Dental restoration

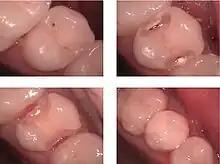
Dental restoration using composite bonding

Dental composites, commonly described to patients as "tooth-colored fillings", are a group of restorative materials used in dentistry. They can be used in direct restorations to fill in the cavities created by dental caries and trauma, minor buildup for restoring tooth wear (non-carious tooth surface loss) and filling in small gaps between teeth (labial veneer). Dental composites are also used as indirect restoration to make crowns and inlays in the laboratory.